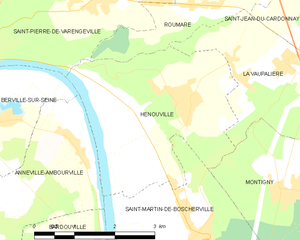
Carte des communes françaises Hénouville